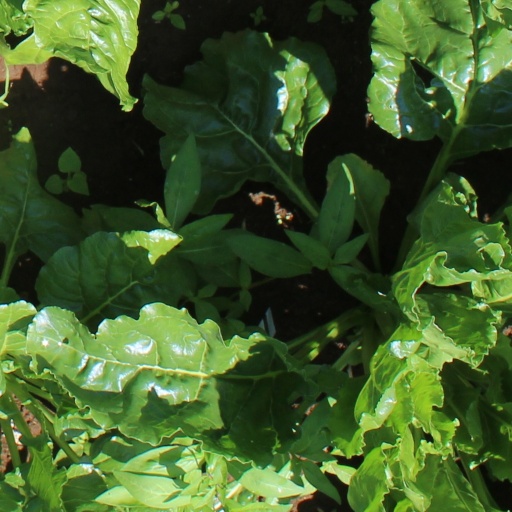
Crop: sugar beet